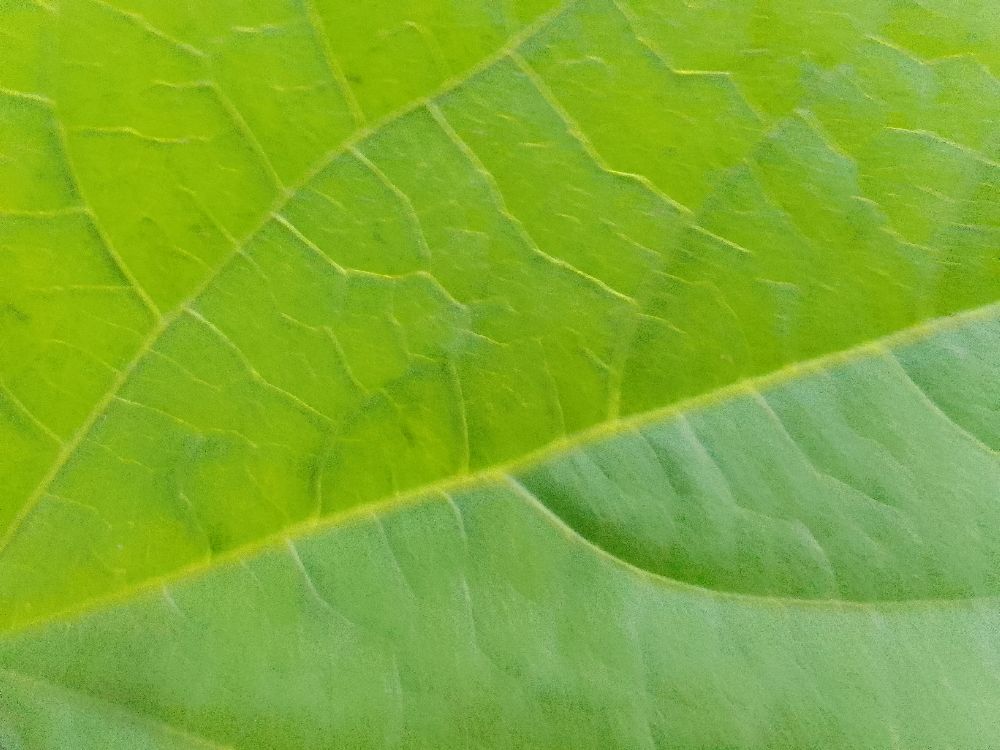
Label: healthy